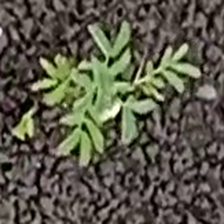
Weed species: Dwarf_cassia_(Chamaecrista pumila)